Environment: real
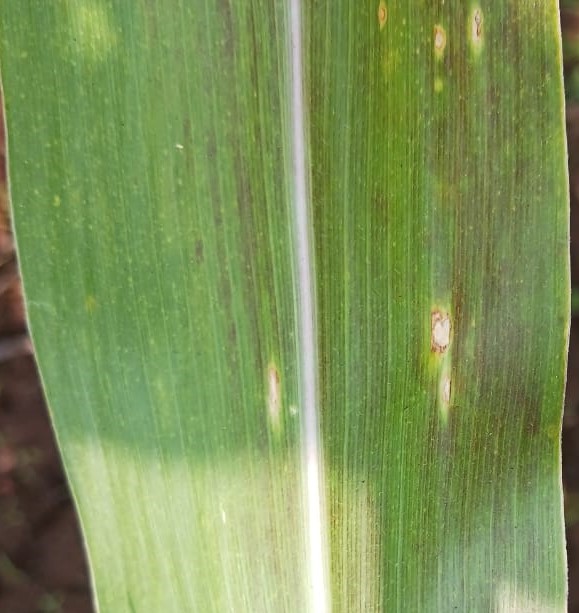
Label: phosphorus_deficiency